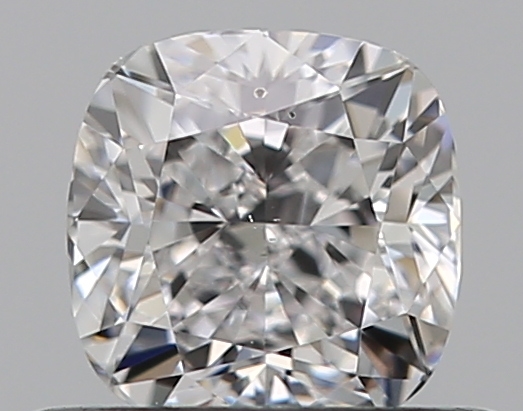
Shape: cushion
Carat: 0.5
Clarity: SI1
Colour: D
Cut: EX
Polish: EX
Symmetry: VG
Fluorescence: N
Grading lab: GIA
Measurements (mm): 4.54 x 4.45 x 3.06